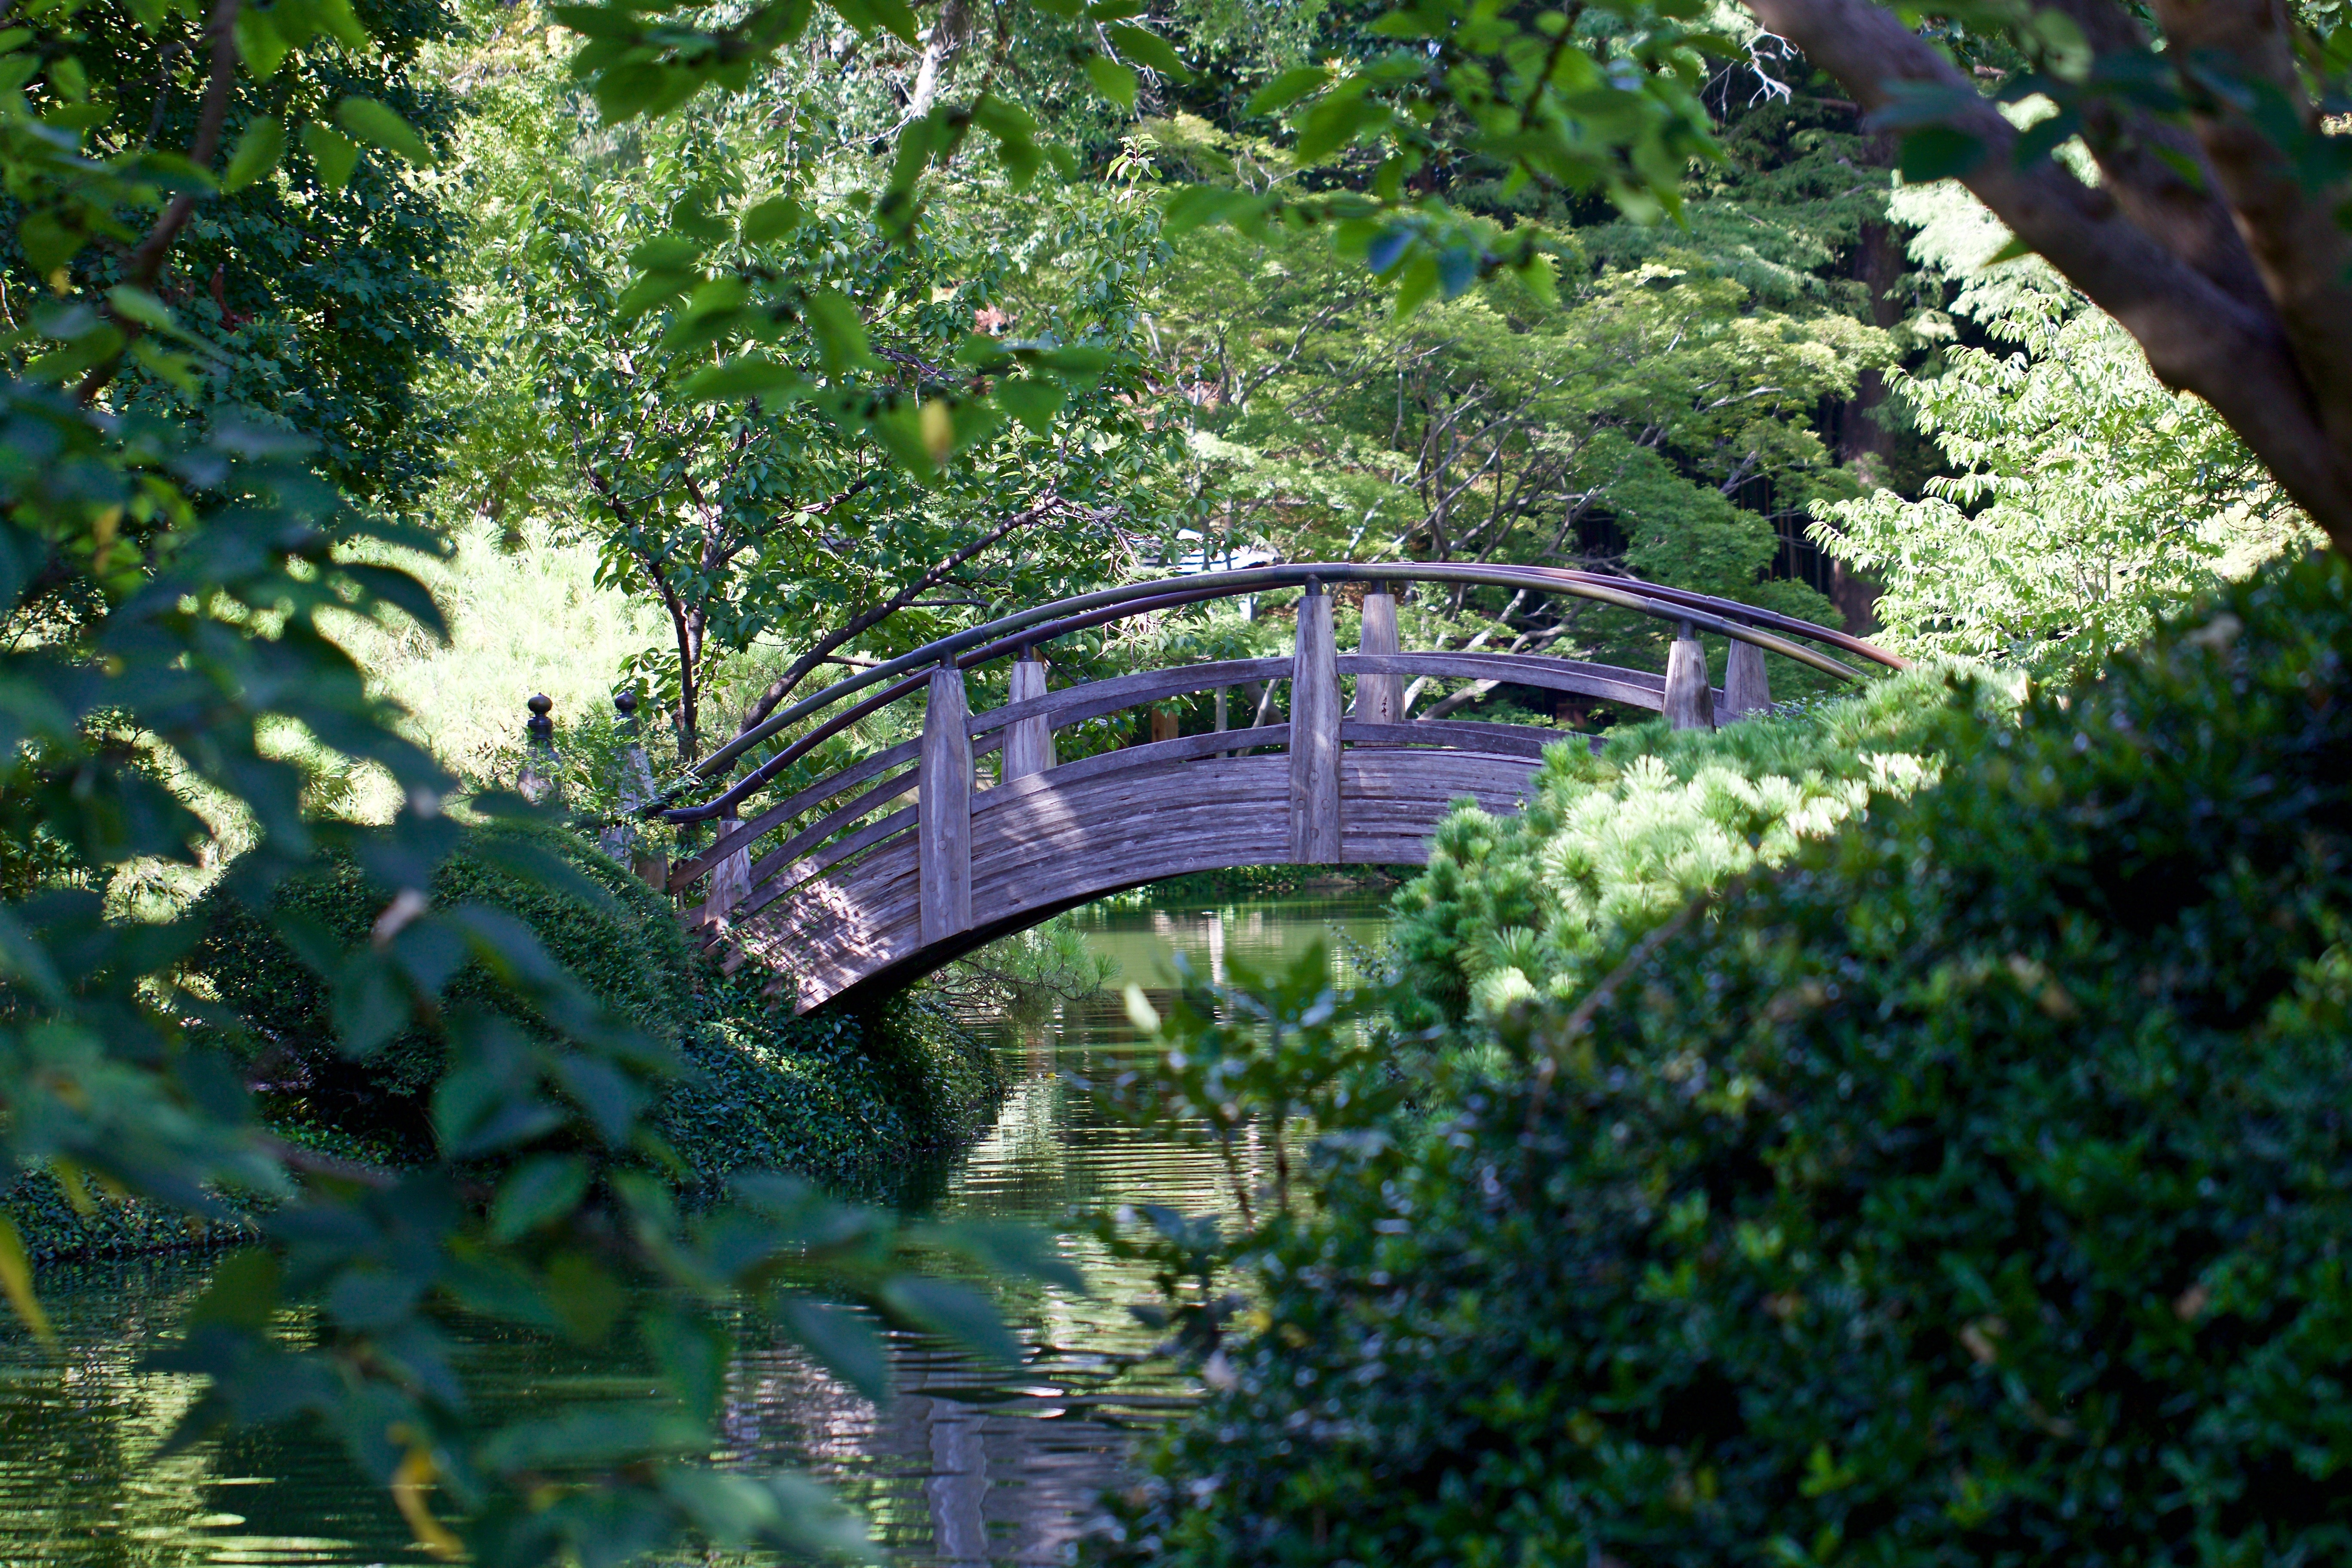
tree, forest, branch, bridge, leaf, flower, arch, jungle, autumn, park, botany, garden, flora, shrub, rainforest, botanical garden, woodland, rolling stock